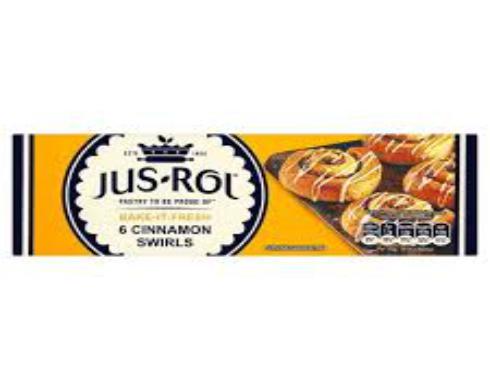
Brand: Jus-Rol
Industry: Food